Transport in Luton

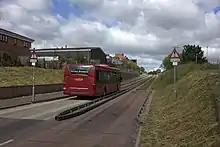
The Luton to Dunstable Busway, opened in 2013

The Luton to Dunstable Busway is a guided bus connecting Dunstable, Houghton Regis and Luton with Luton Airport. The guided busway runs for 13.4 kilometres (8.3 miles) and was opened in September 2013.